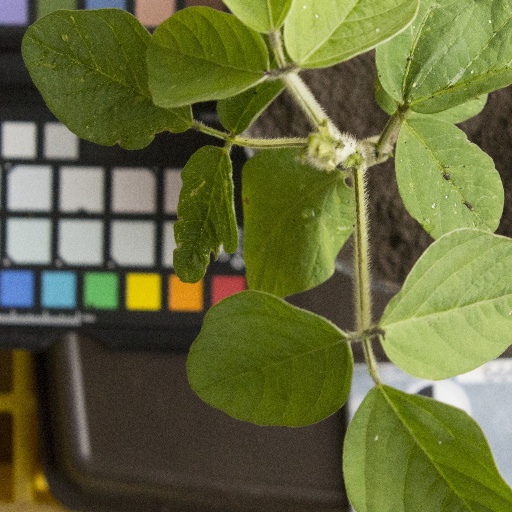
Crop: soybean